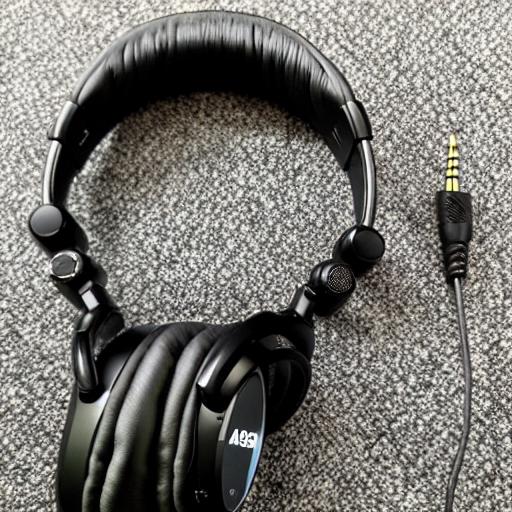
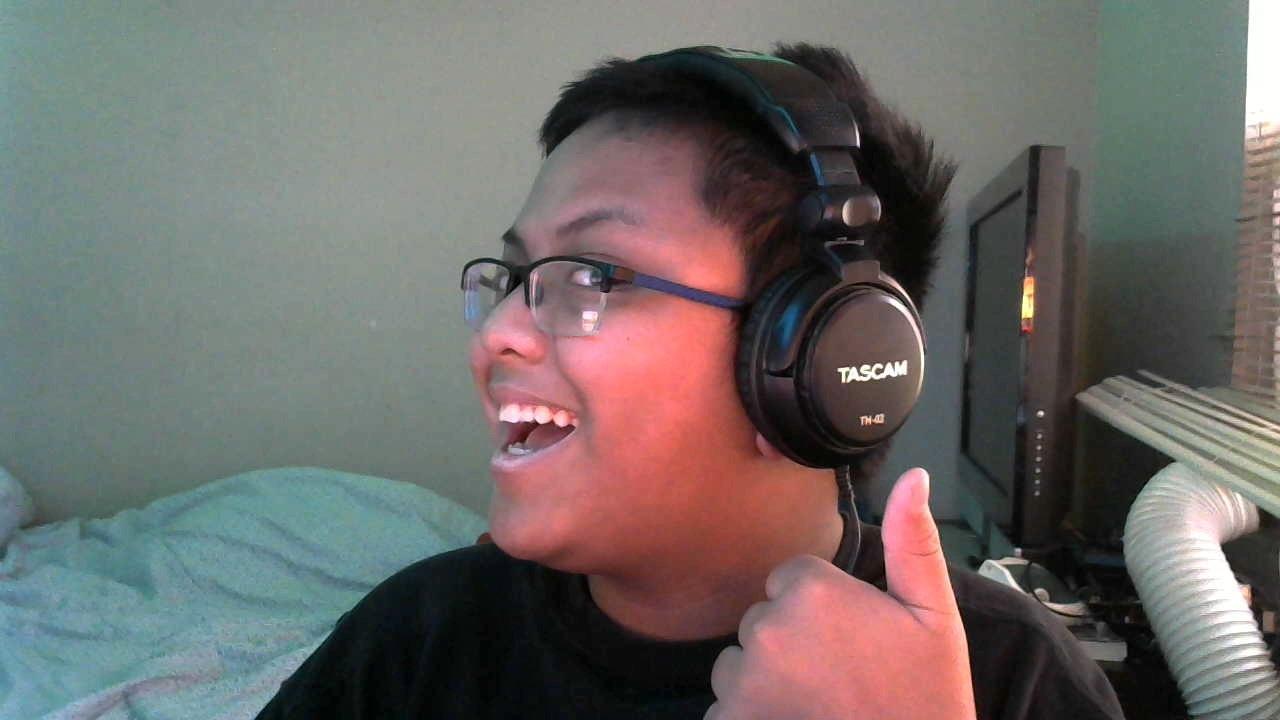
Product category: headphones
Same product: no